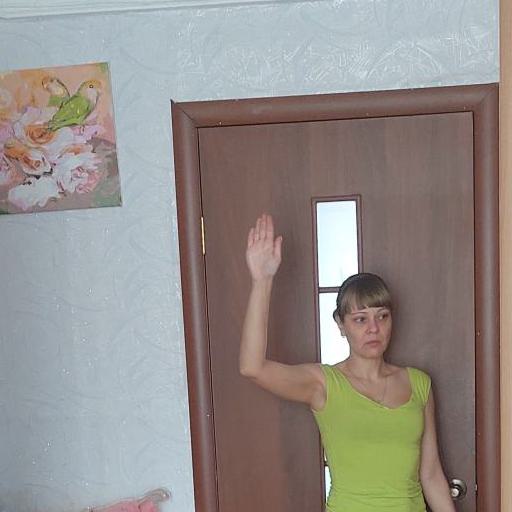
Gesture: stop